Chevrolet Silverado

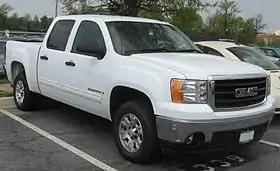
Third-generation GMC Sierra crew cab

The GMT900 generation of the Silverado/Sierra arrived in the last quarter of 2006 as a 2007 model. It features a redesigned exterior, interior, frame, and suspension as well as power increases on certain engines. Like the previous generation GMT800's and earlier C/K lines, it takes many styling cues from the GMT900 SUVs of the same year. Like the GMT900 SUVs, these pickups have improved aerodynamics over their predecessors thanks to steeply raked windshields and tighter panel gaps which help improve fuel economy. The previous GMT800 models were continued through 2007 badged as "Classic," just as the GMT400 models continued for two years after the GMT800's introduction.